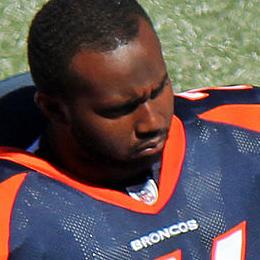
Age: 26